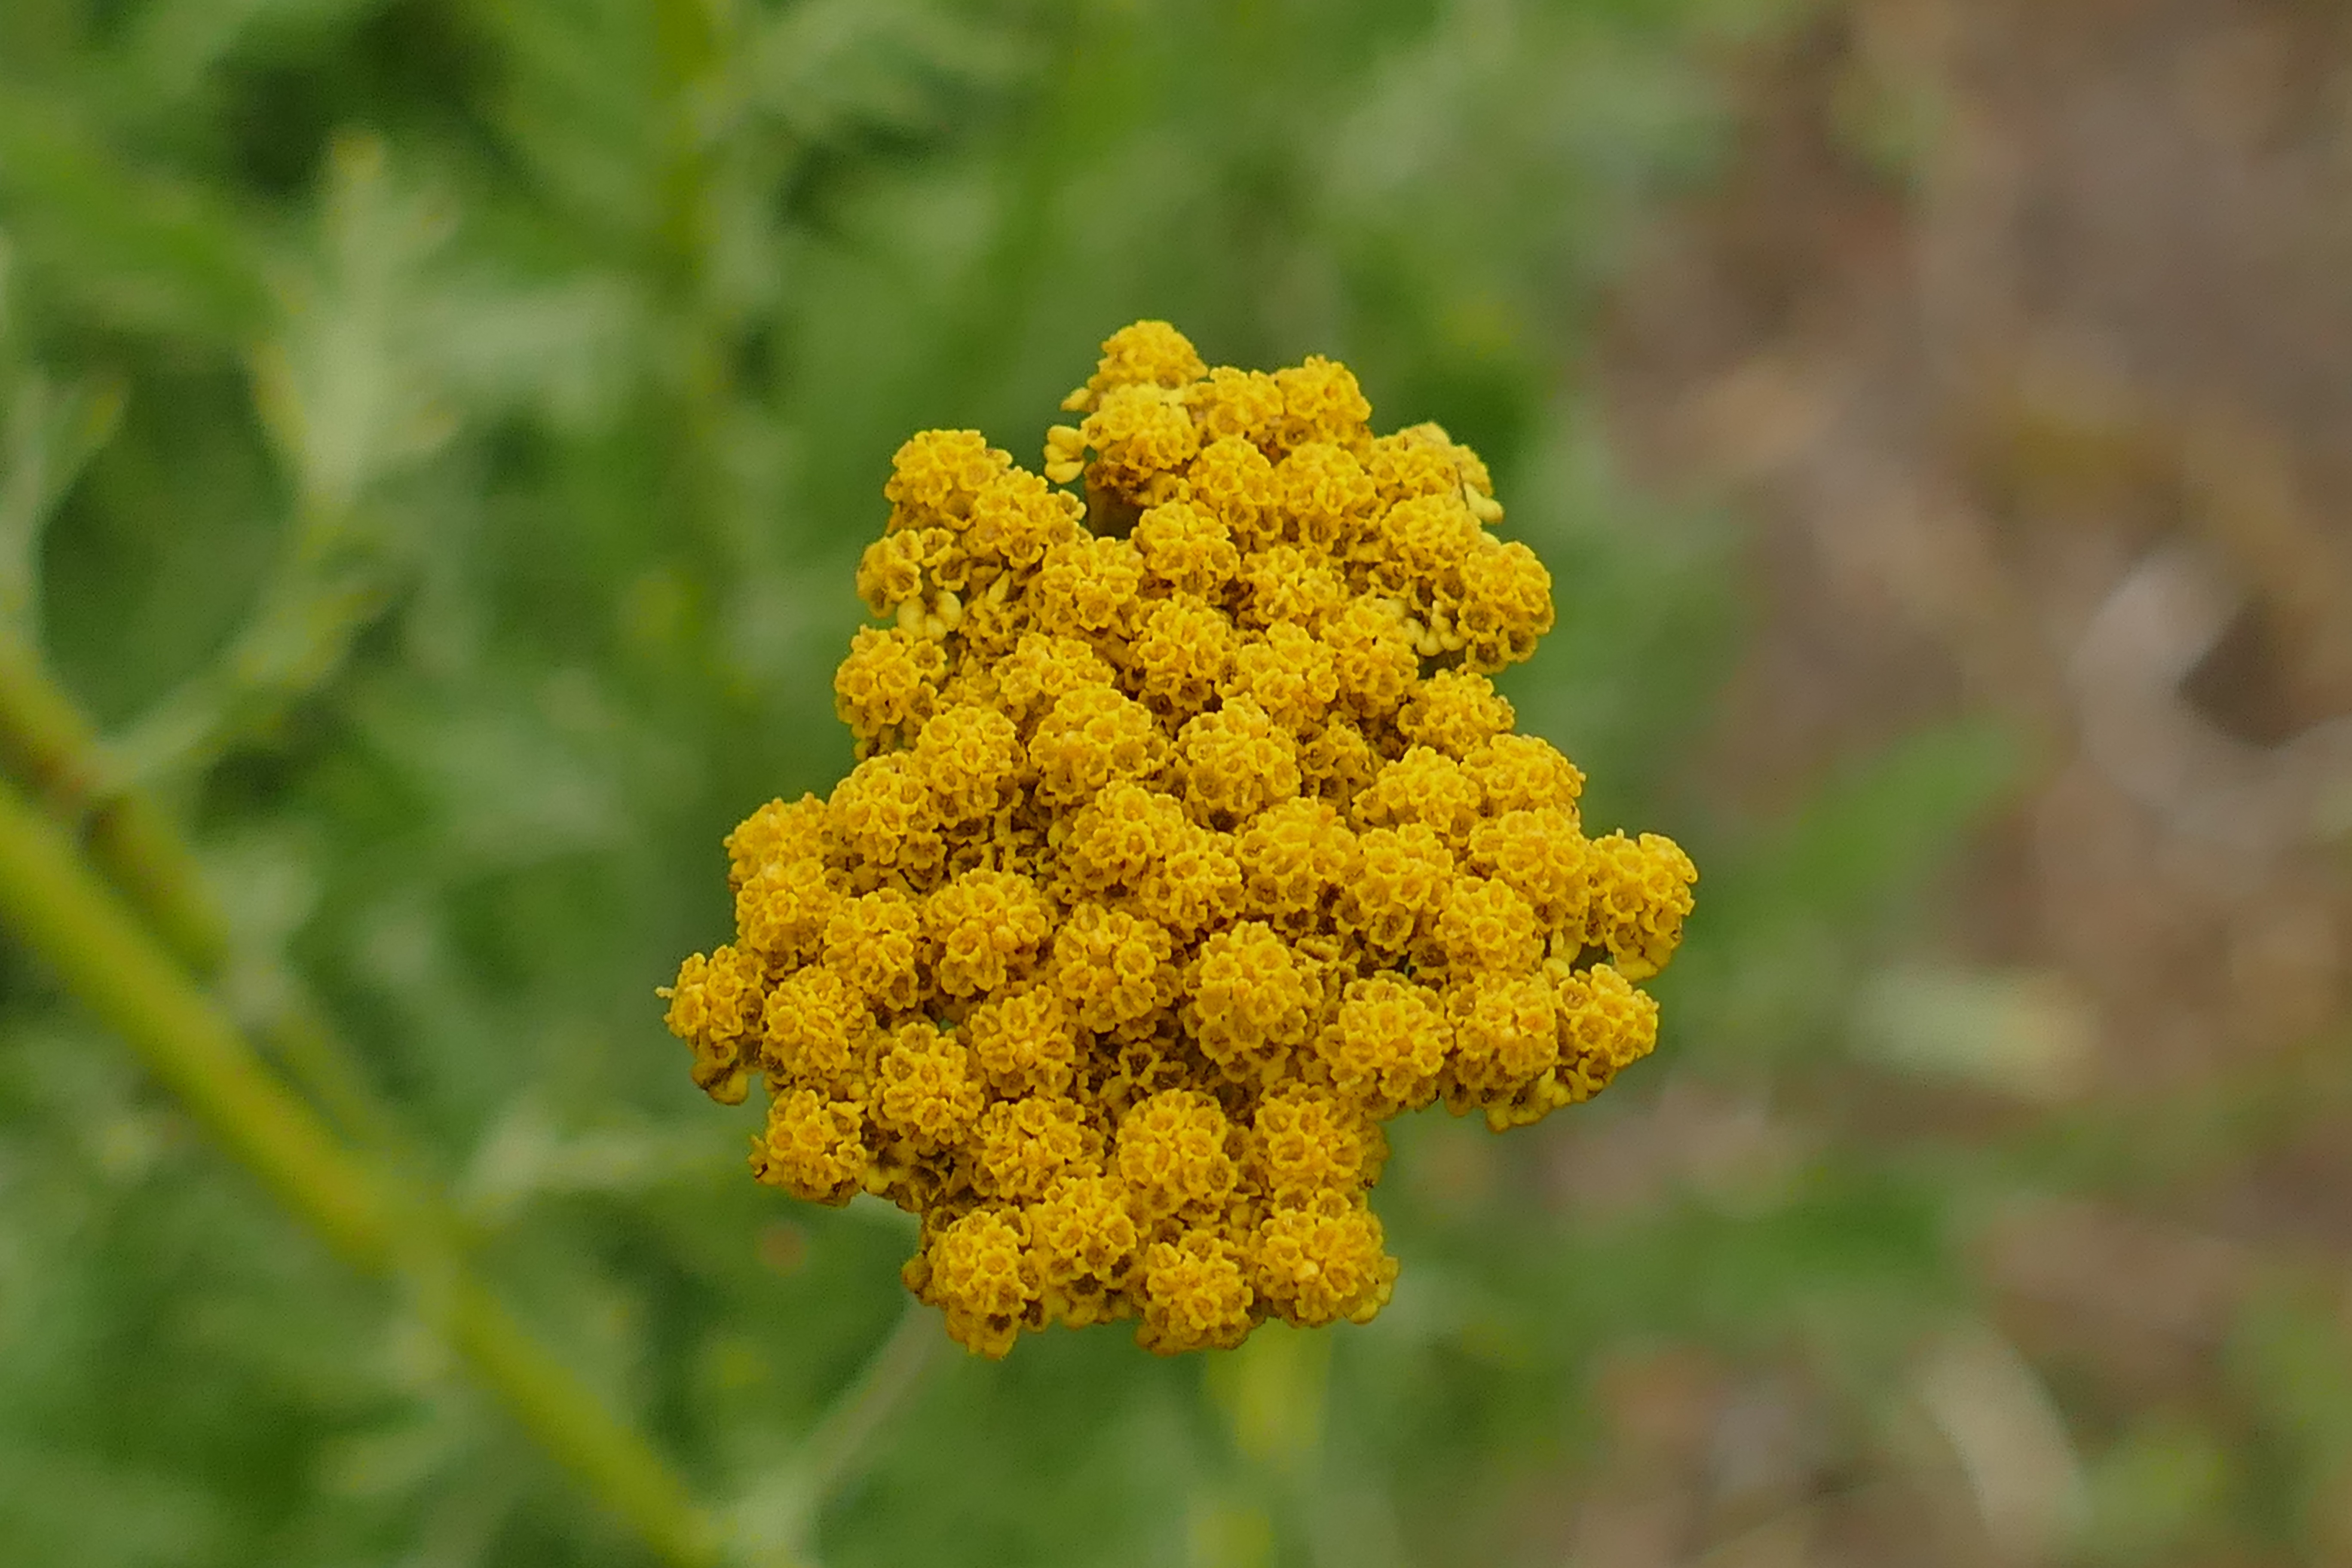
nature, blossom, plant, flower, bloom, herb, produce, macro, botany, yellow, garden, flora, yellow flower, wildflower, shrub, flower garden, mustard, yarrow, macro photography, bio, tansy, flowering plant, daisy family, subshrub, annual plant, common tansy, land plant